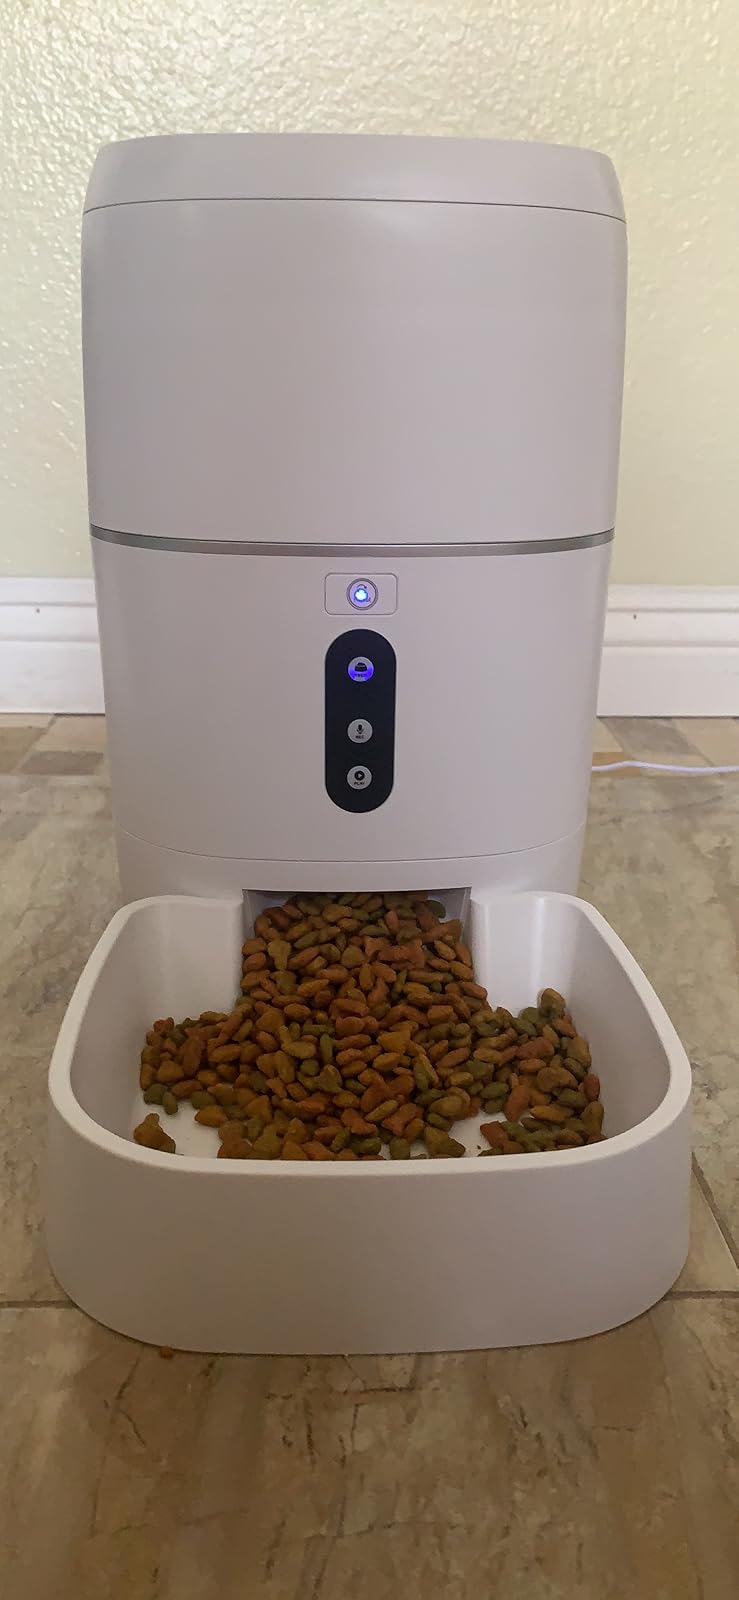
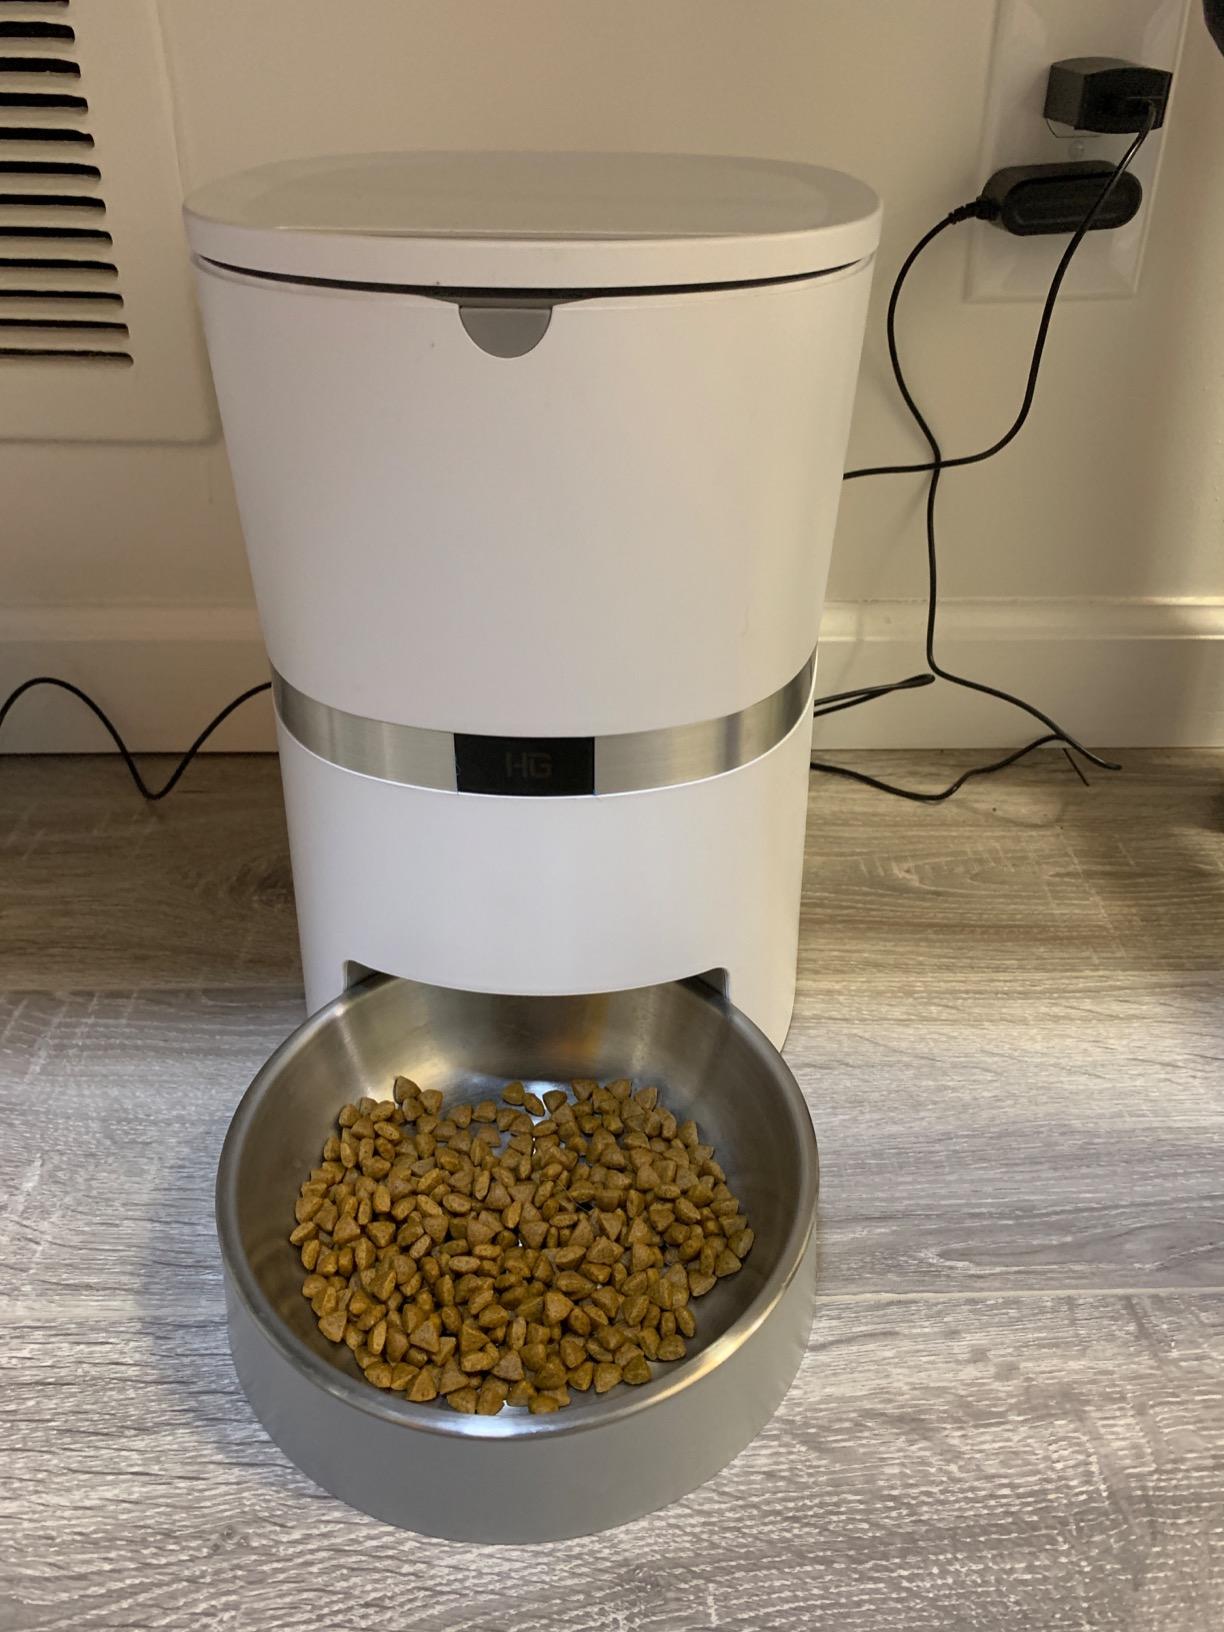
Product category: items_feeder
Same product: no